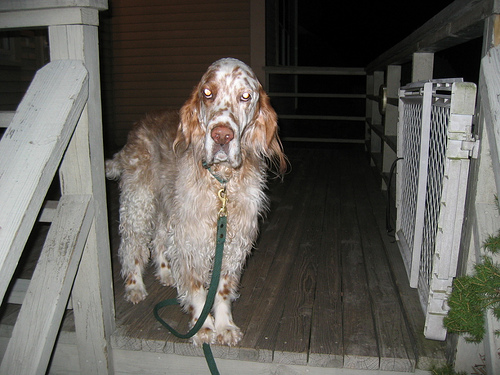
Breed: english setter